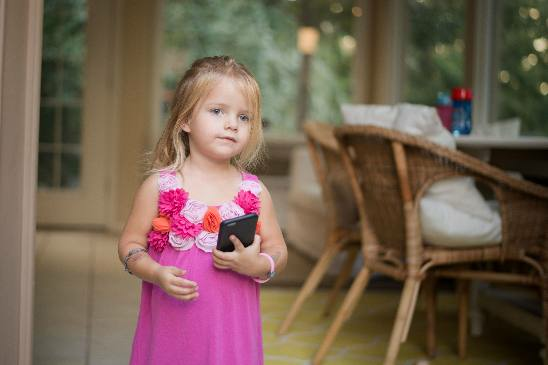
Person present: Yes